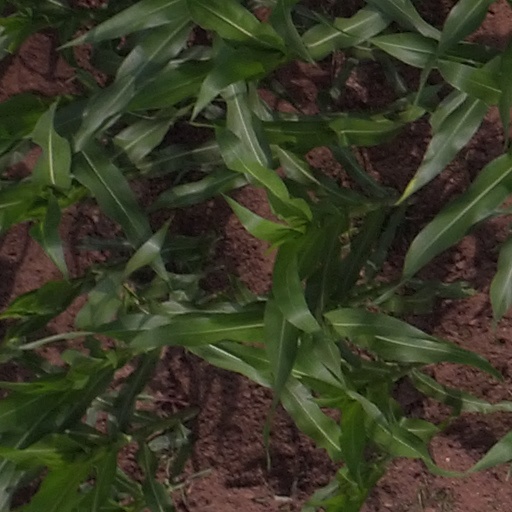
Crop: maize; corn